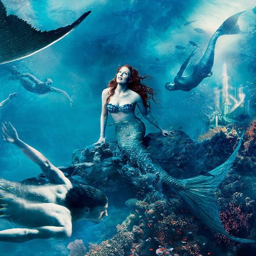
actor as film character by visual artist